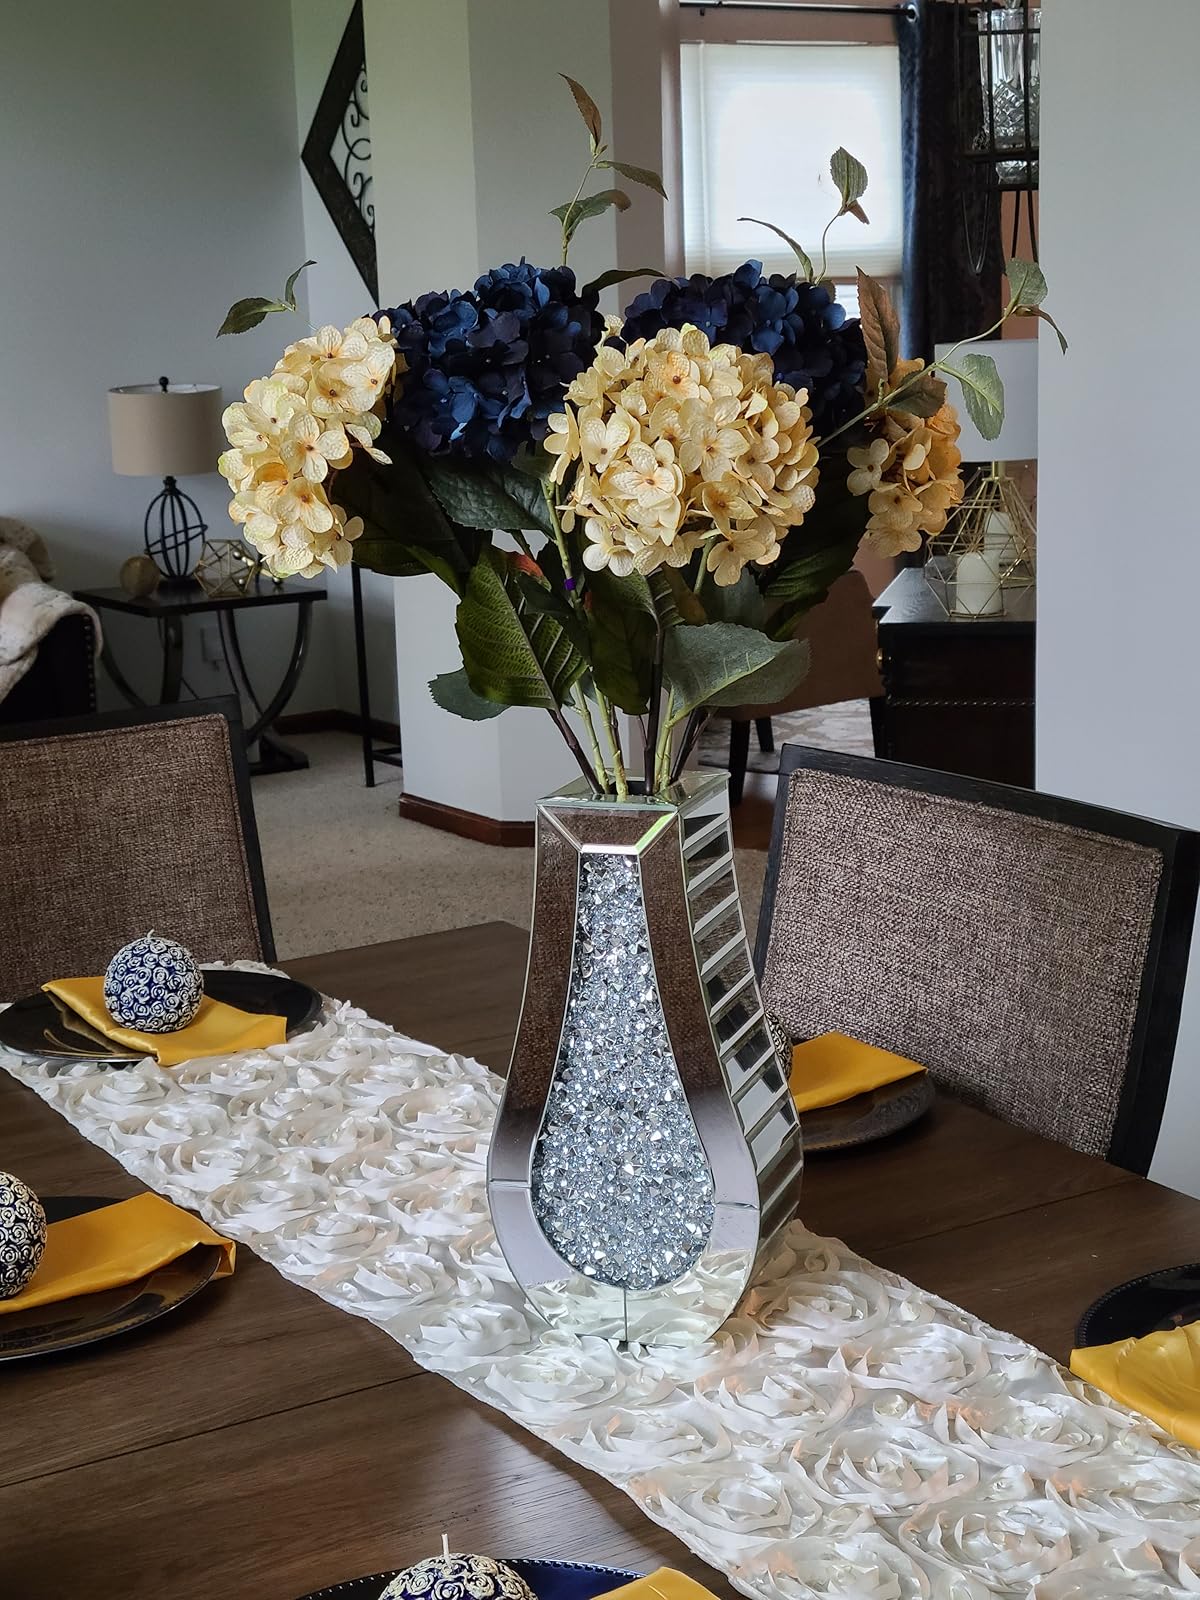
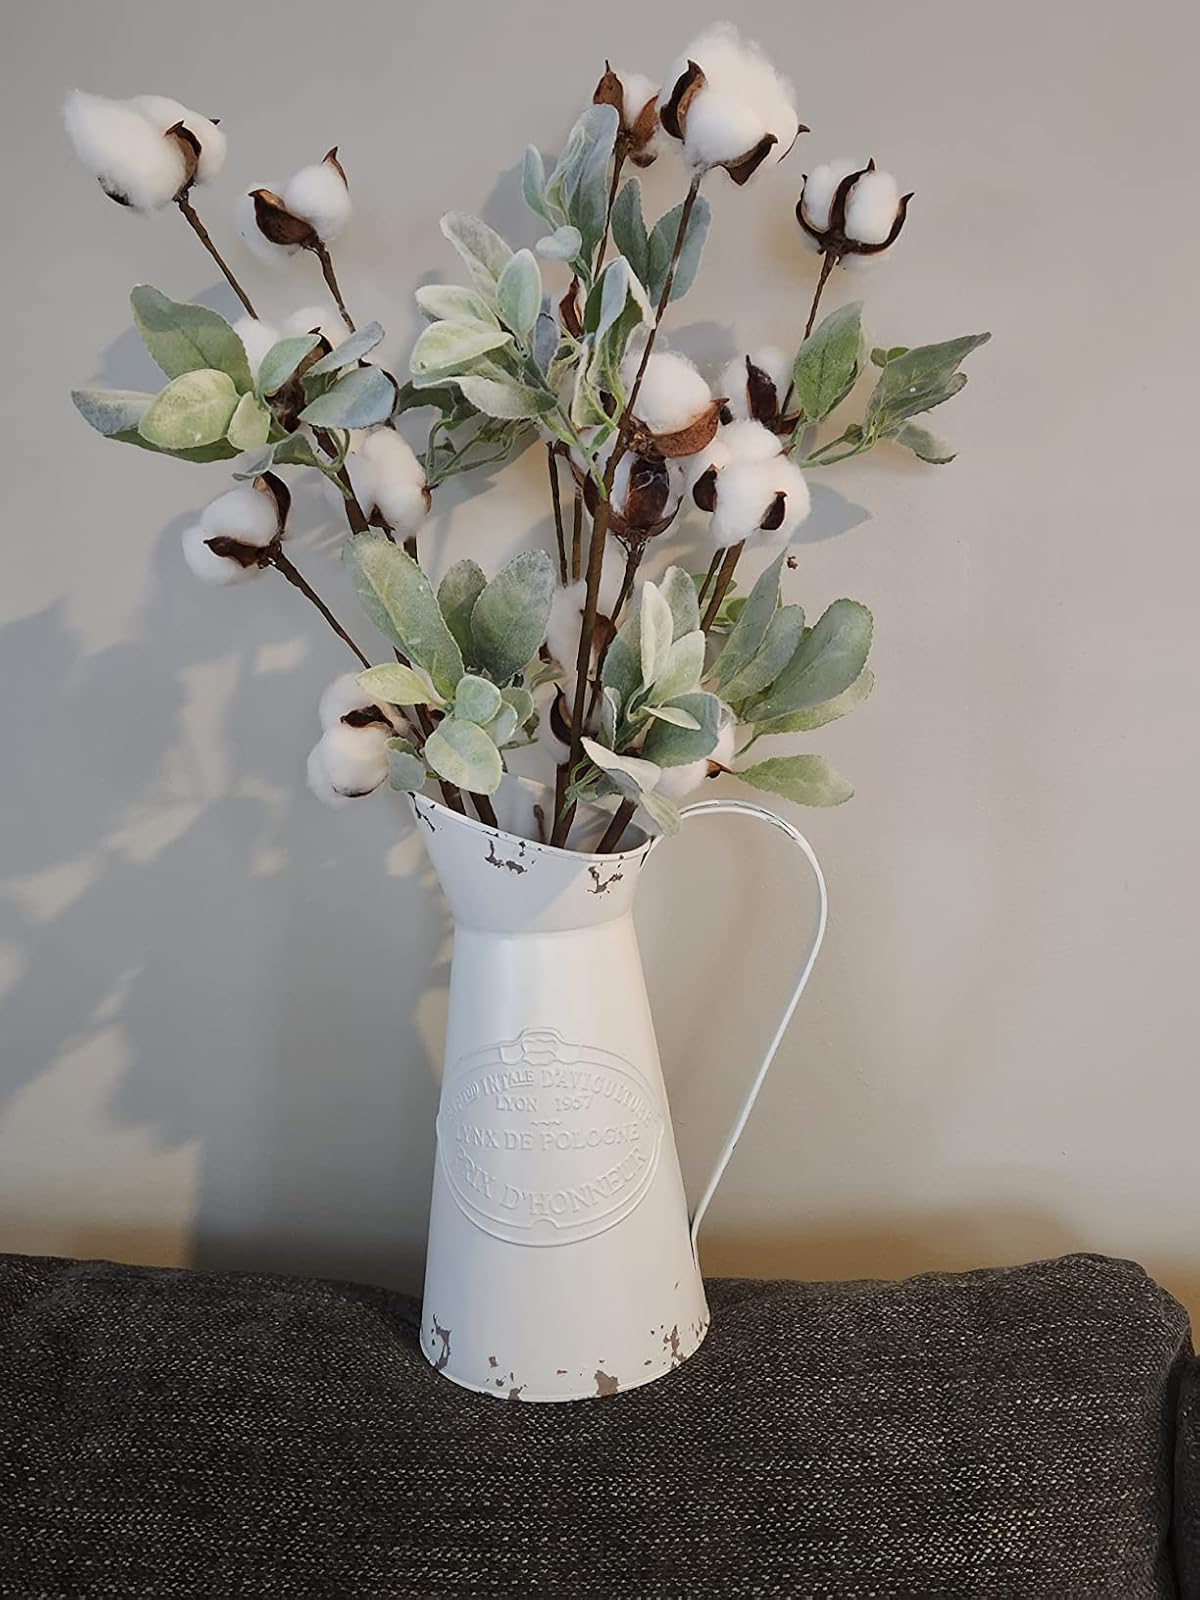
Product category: vase
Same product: no